2015 Greek Football Cup final

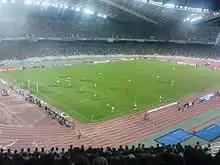
Athens Olympic Stadium.

This was the 22nd Greek Cup final held at the Athens Olympic Stadium, after the 1983, 1984, 1985, 1986, 1987, 1988, 1989, 1990, 1993, 1994, 1995, 1996, 1999, 2000, 2002, 2009, 2010, 2011, 2012, 2013 and 2014 finals.